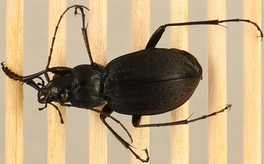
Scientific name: Carabus goryi
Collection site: Great Smoky Mountains National Park NEON (GRSM), plot GRSM_012